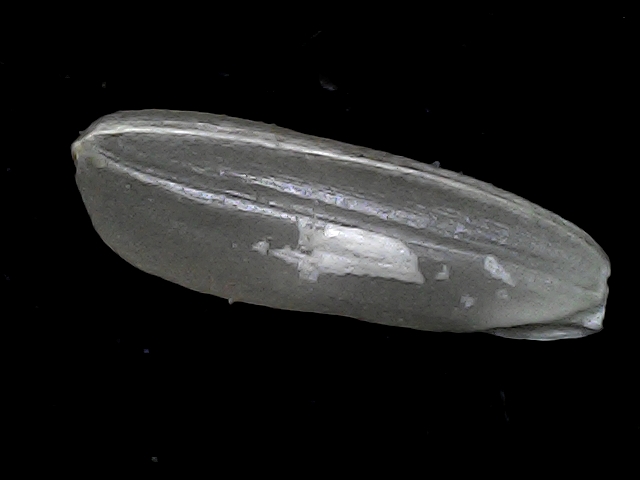
Rice variety: BD85